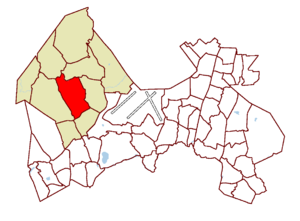
Kivistö est un quartier de Vantaa, une des principales villes de l'agglomération d'Helsinki en Finlande.
Le district de Kivistö est un district de Vantaa, une des principales villes de l'agglomération d'Helsinki en Finlande.